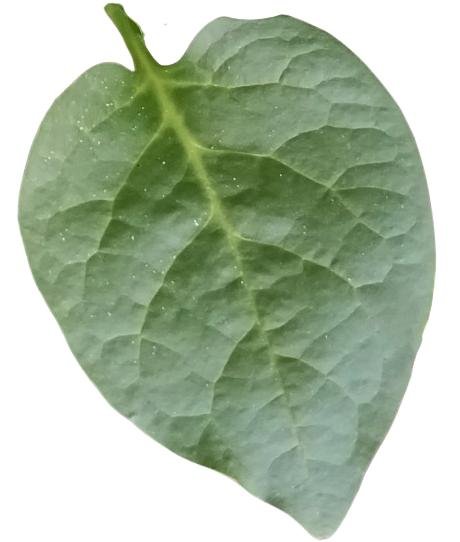
Label: Healthy-Leaf